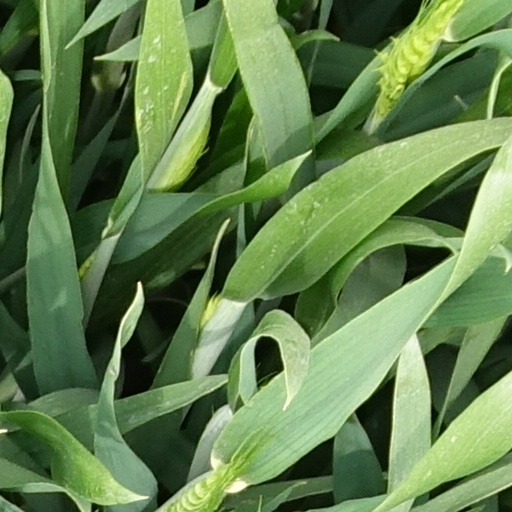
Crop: wheat